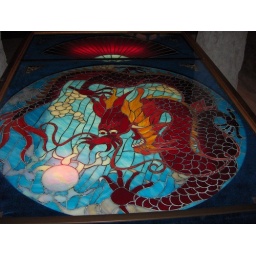
This is a stained glass table top in House on the Rock. Very cool!